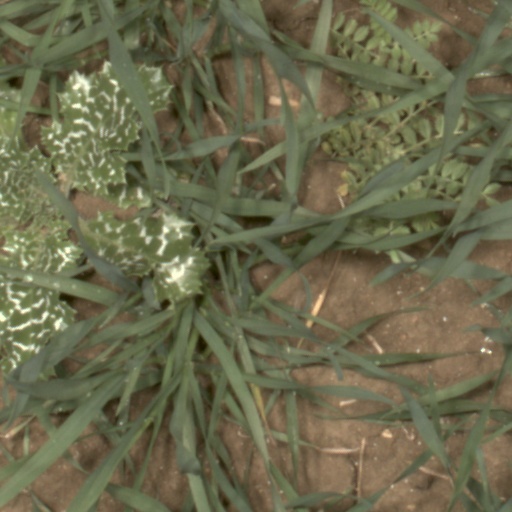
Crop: wheat